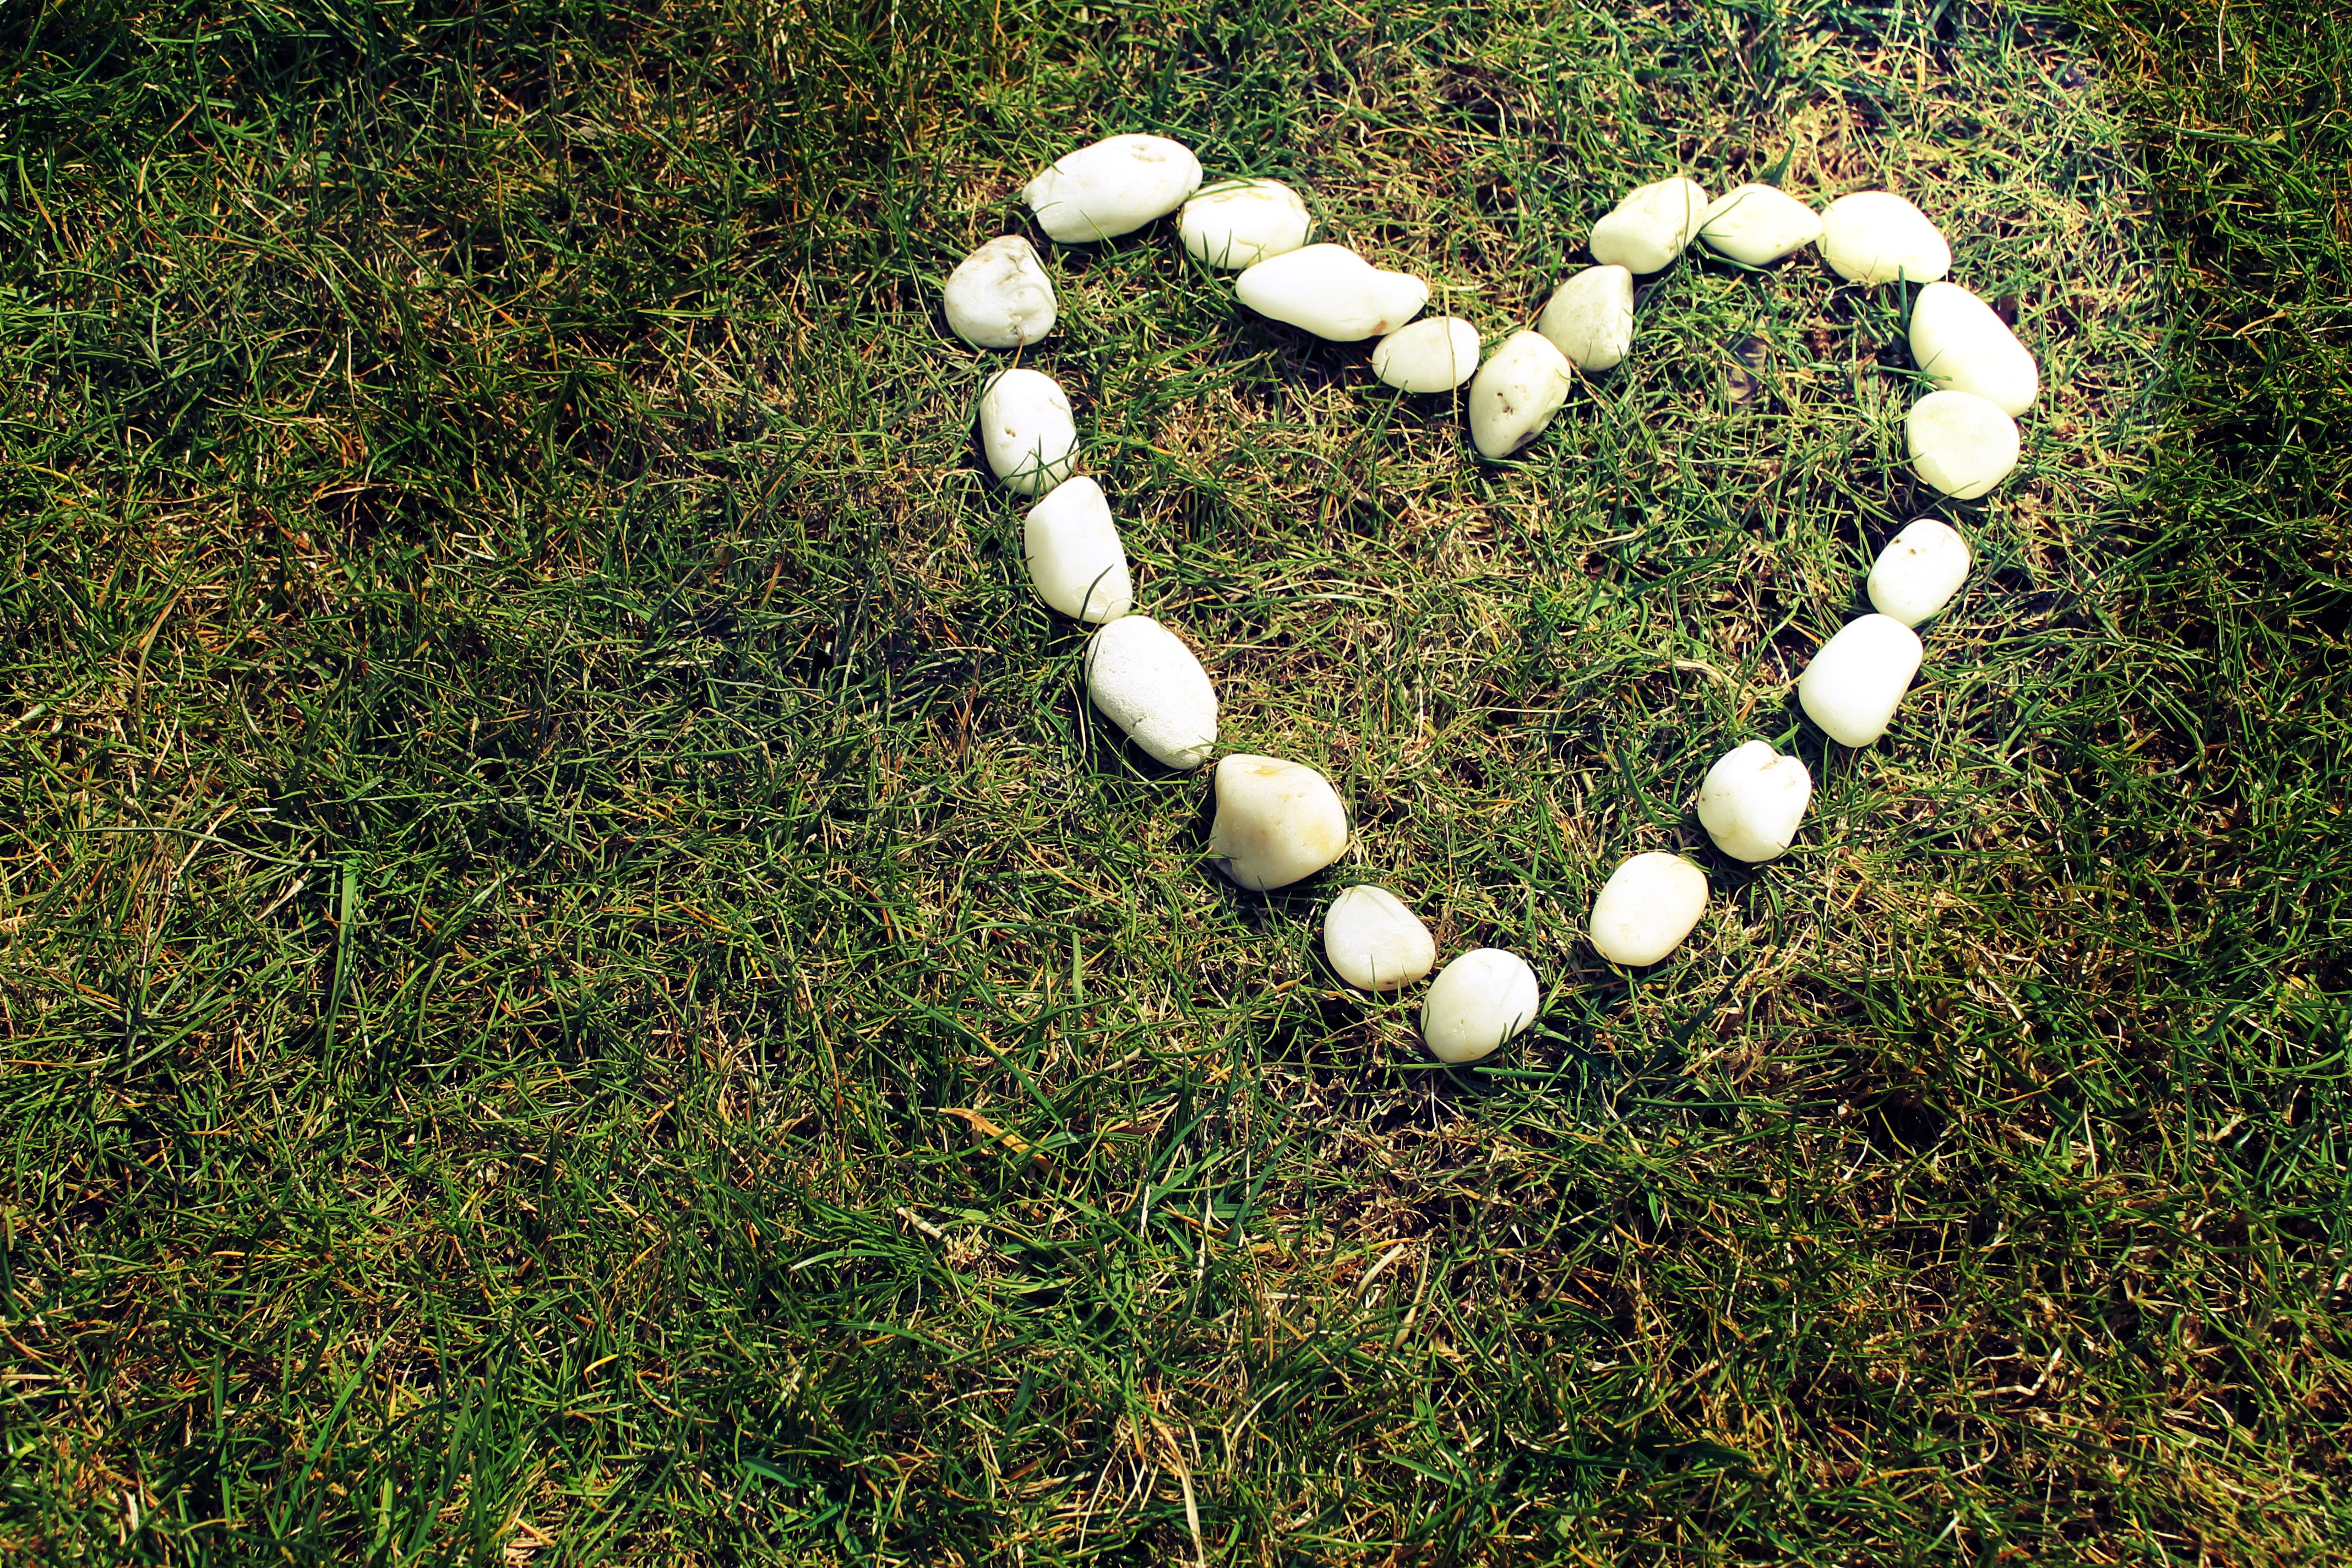
grass, outdoor, branch, white, love, heart, decoration, green, symbol, romance, stones, ball, valentine, icon, shape